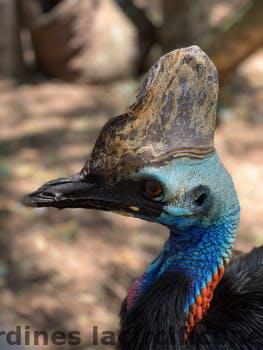
Label: Watermark